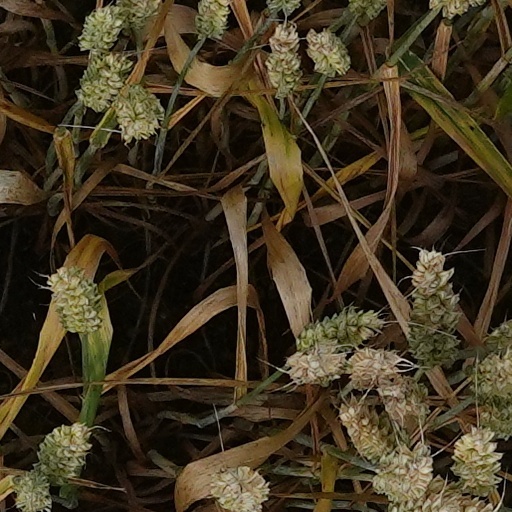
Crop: wheat